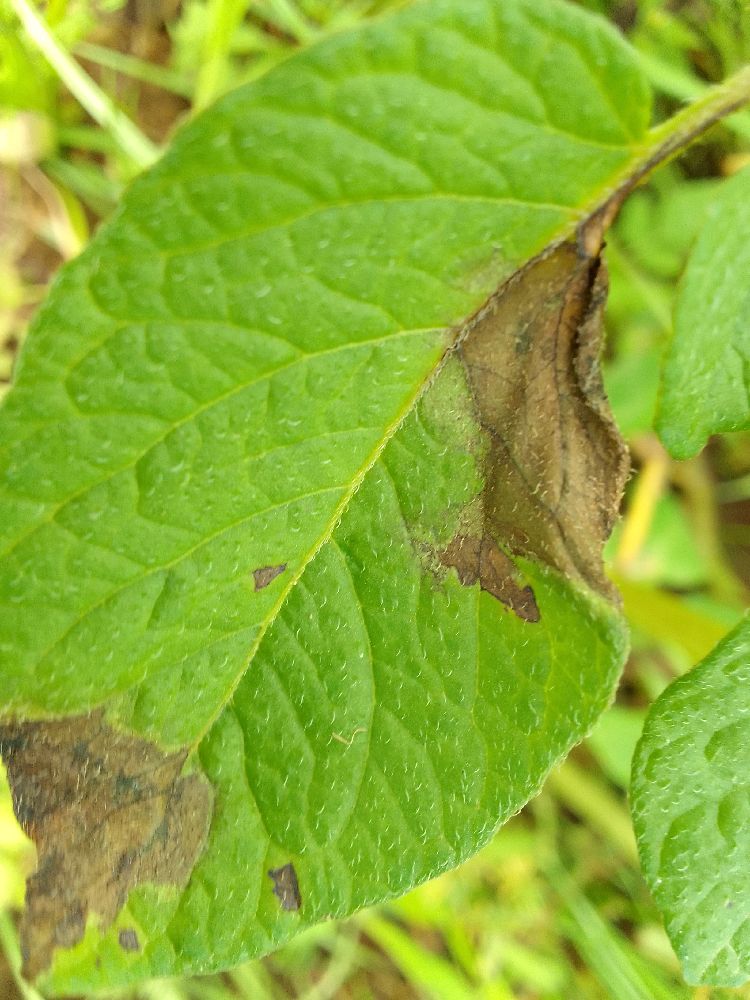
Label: Late blight